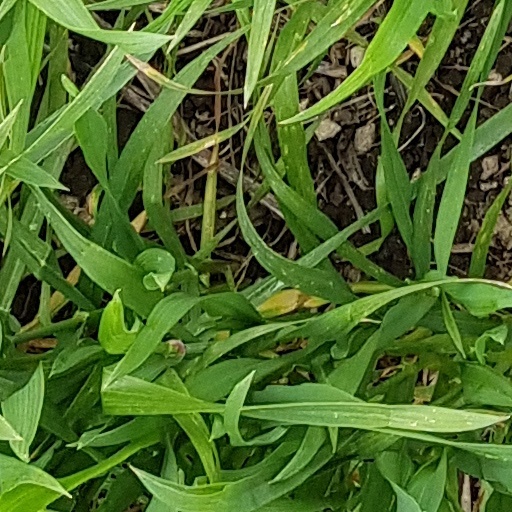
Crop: wheat